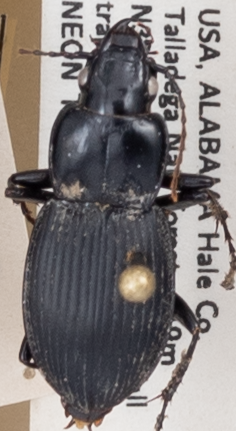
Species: Cyclotrachelus convivus
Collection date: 2022-09-13
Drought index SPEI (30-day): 1.064
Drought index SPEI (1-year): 0.116
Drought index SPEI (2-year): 1.01